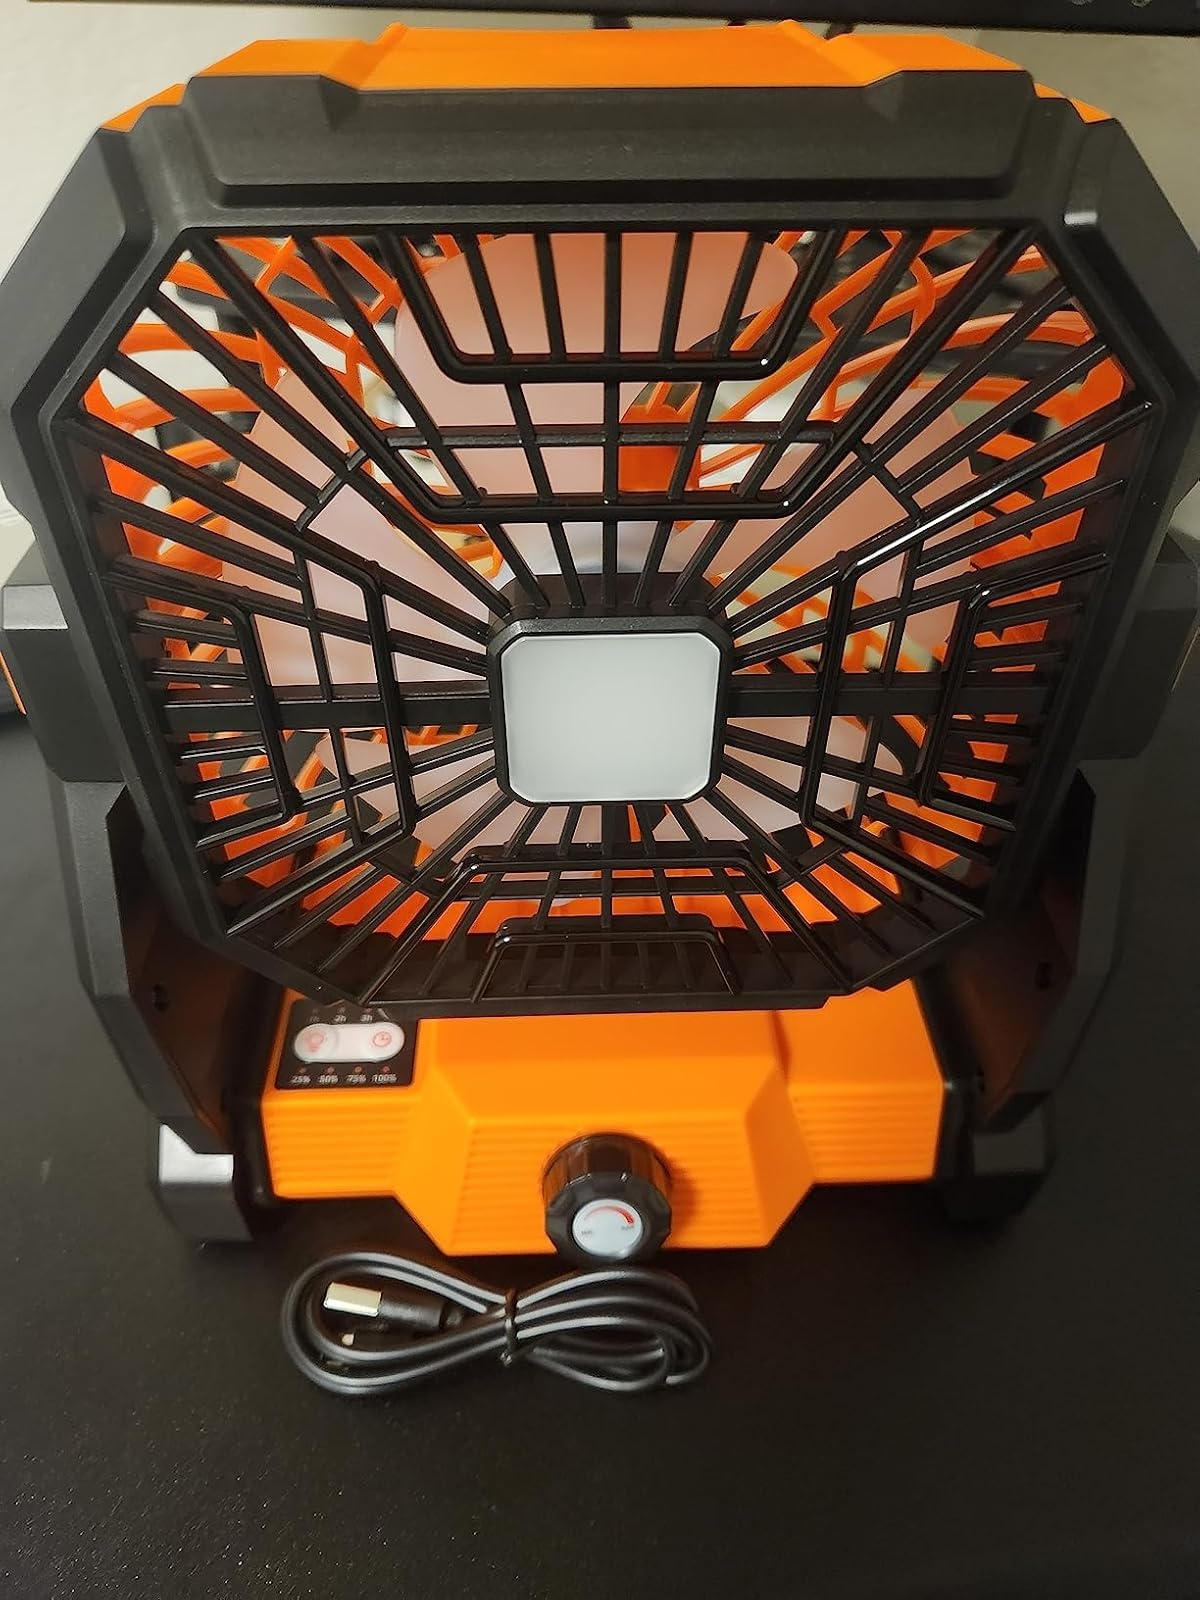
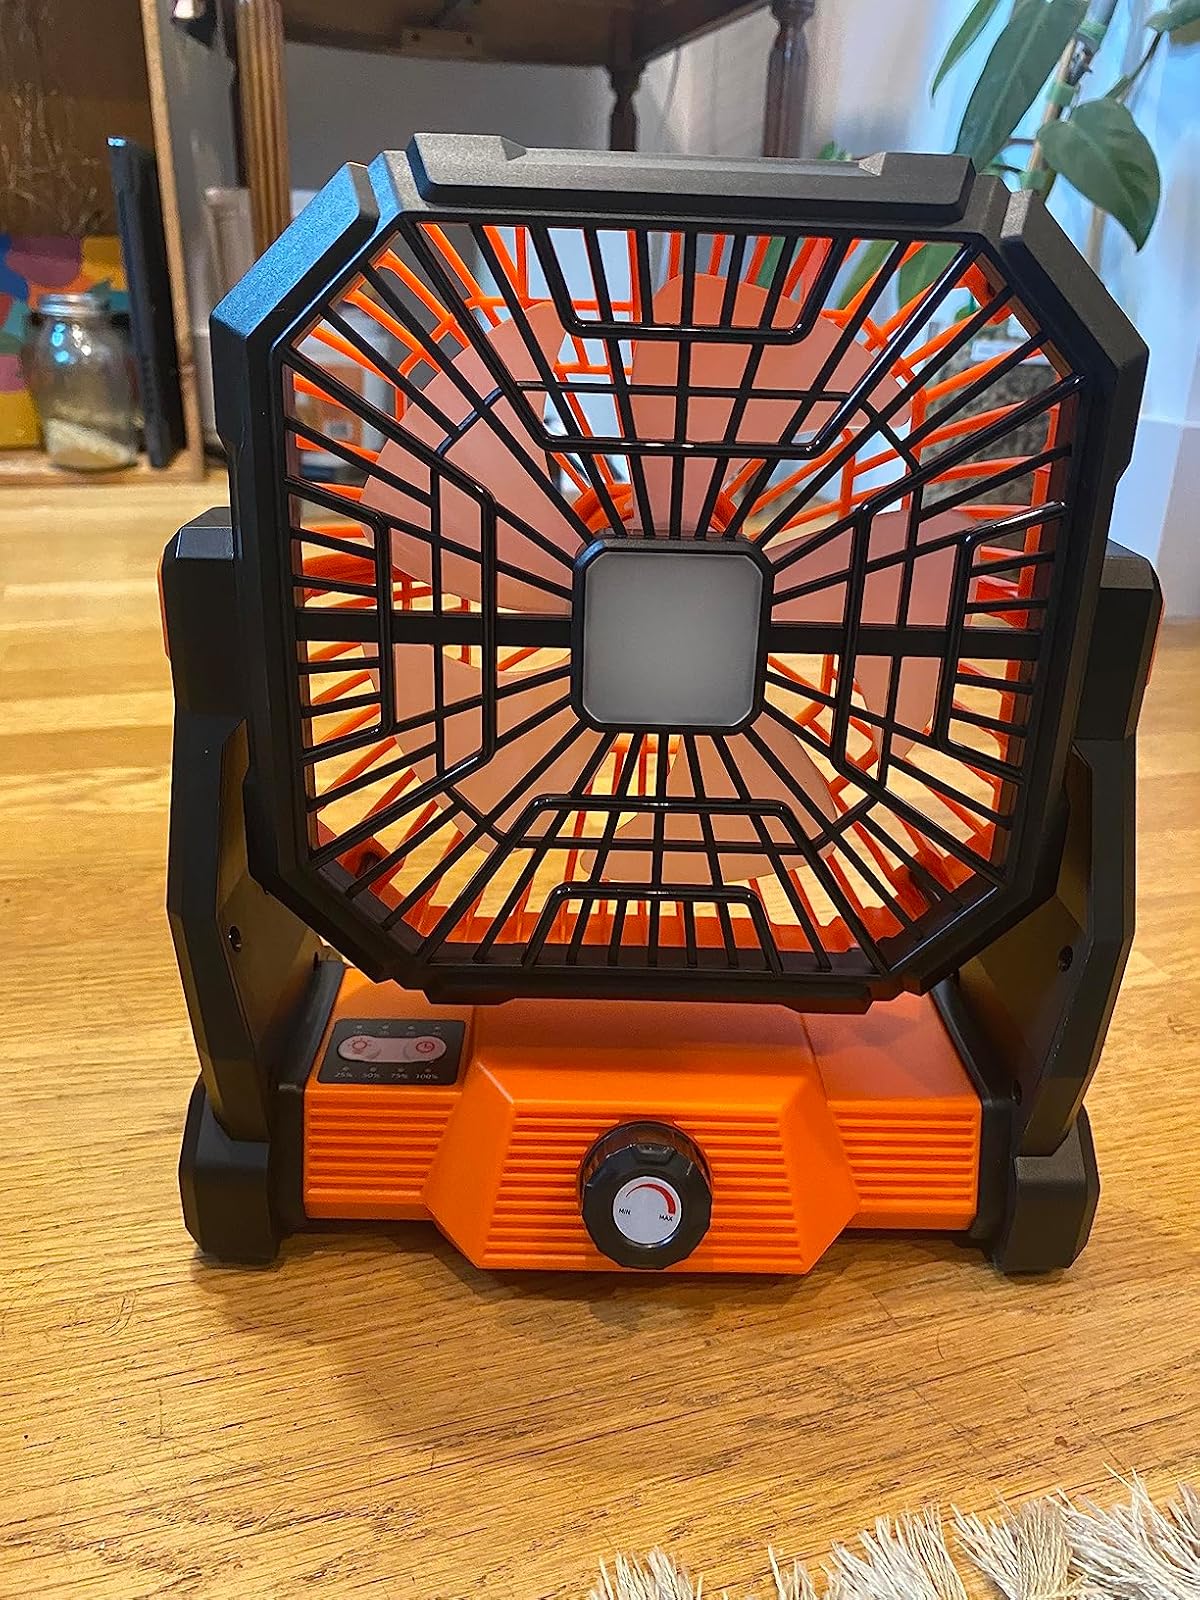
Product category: lantern
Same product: yes